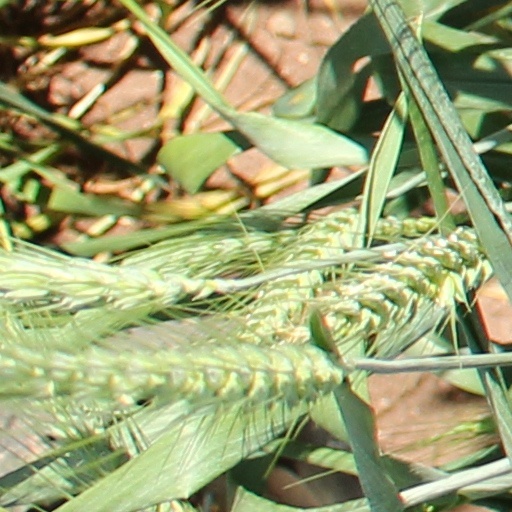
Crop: wheat